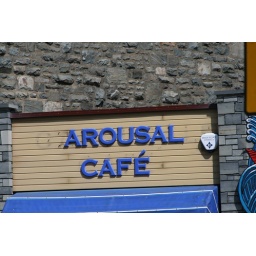
A cup of tea and a Funny cake please! the small blue pills are under the plate sir!